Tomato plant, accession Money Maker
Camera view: horizontal (90 deg, fisheye); turntable rotation: 120 degrees
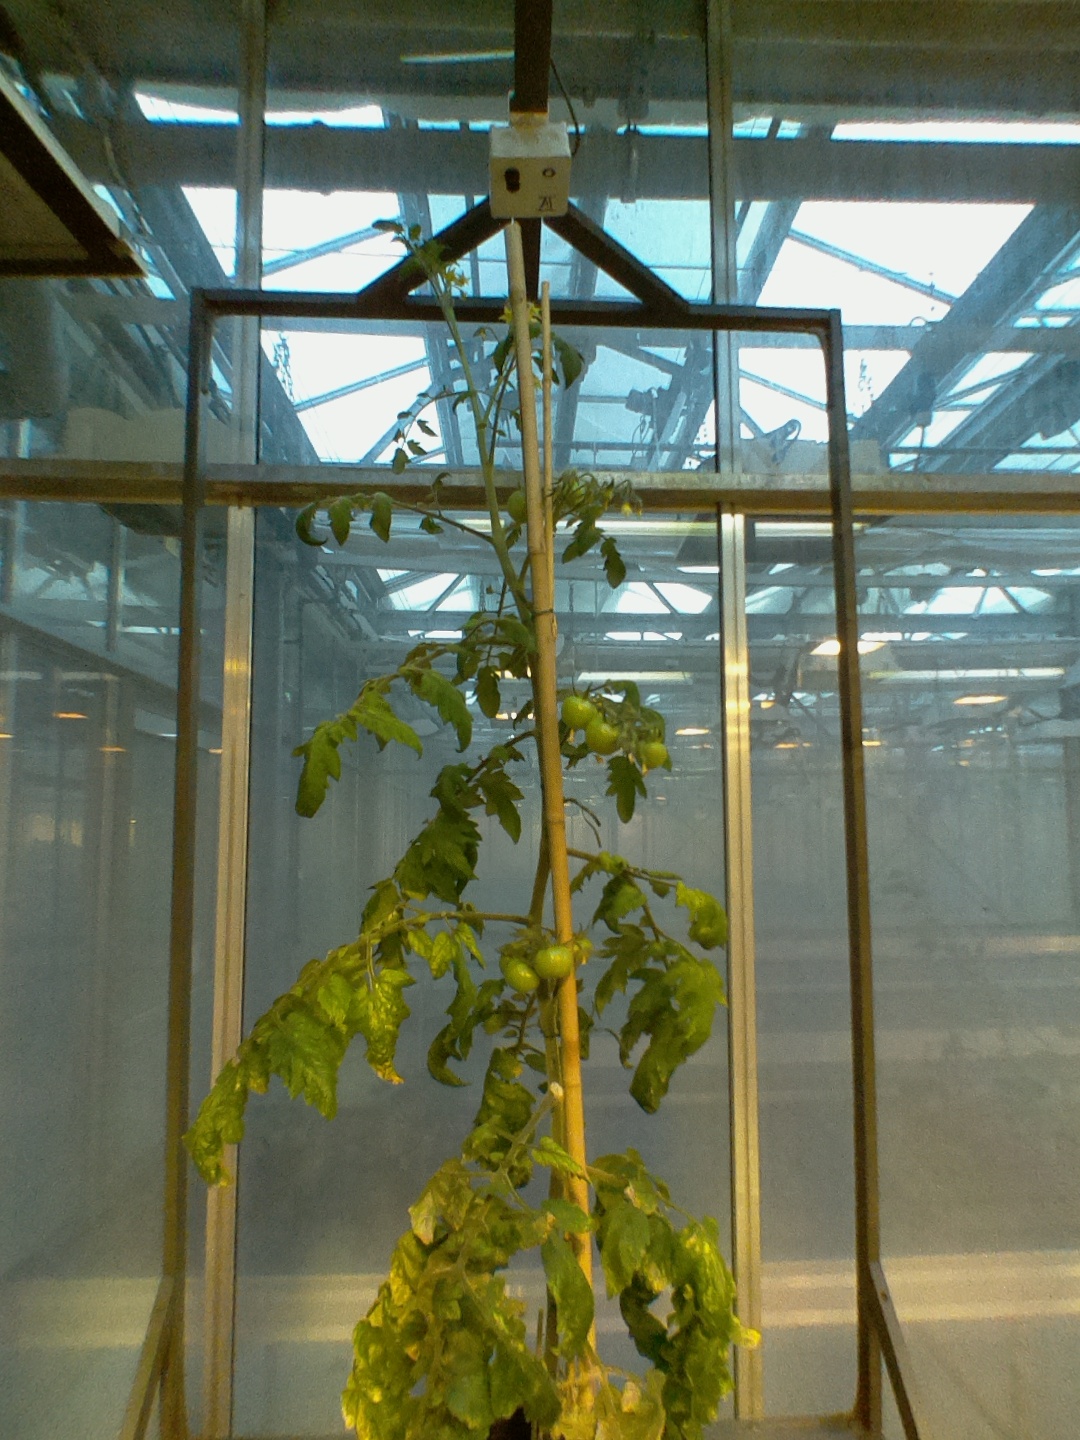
BBCH growth stage 72: 20%-30% of final fruit size